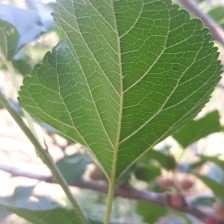
Variety: ChiangMai60